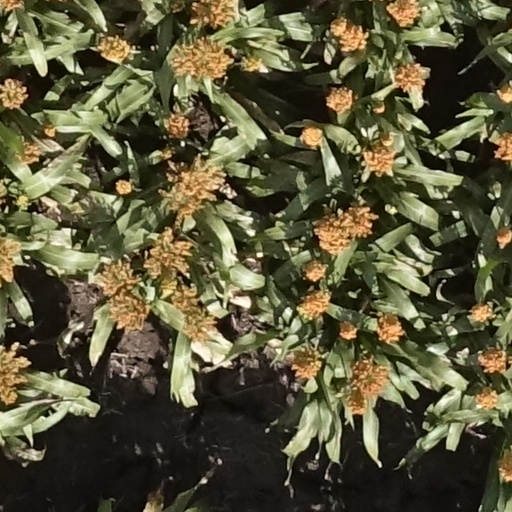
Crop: sorghum